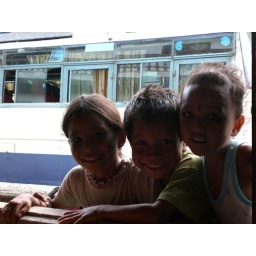
our bus cum home for 46hours in the back ground